Harry Lee (cricketer)

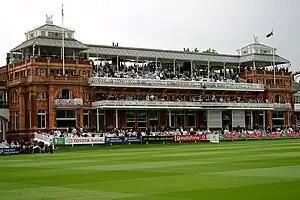
A cricket pavilion

Lee's performances put him in contention for a place on the English touring party to travel to Australia that winter, but he eventually missed out on selection. Instead, he travelled to South Africa for the first of many winters playing and coaching in the country, accepting an invitation from the Wanderers Club in Johannesburg. For the second consecutive season, Lee scored in excess of 1,500 runs in all first-class matches in 1921, aided by his highest career score; 243 not out against Nottinghamshire. Lee batted for over six hours to reach the score in a match which Middlesex won by an innings. He only scored one other century during the season, 121 runs against Sussex, but passed 50 on nine occasions. However, he enjoyed his best season as a bowler, claiming 72 first-class wickets at an average of 19.66, the best of his career. Middlesex won the County Championship once more, and Lee finished third in both the batting and bowling tables, behind Hearne and Hendren amongst the batsmen, and Jack Durston and Haig, the bowlers. After the season, he travelled once more to South Africa, this time to coach at both St. Andrew's School and Grey College in Bloemfontein. His obituary in the "Wisden Cricketers' Almanack" states that by the end of 1921 his best years were over.